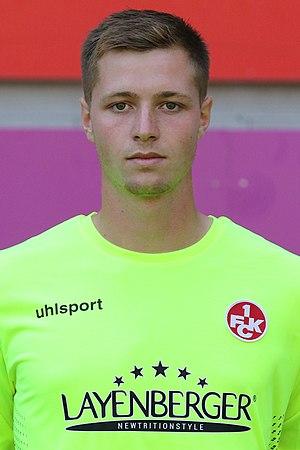
Lennart Grill, né le 25 janvier 1999 à Idar-Oberstein en Allemagne, est un footballeur allemand qui évolue au poste de gardien de but au FC Kaiserslautern.